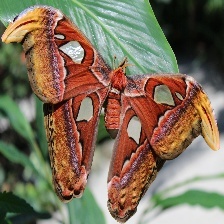
Species: ATLAS MOTH